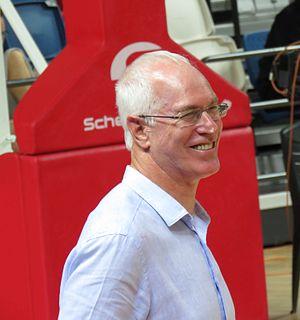
Arik Shivek, né en 1956, à Netanya, en Israël, est un entraîneur israélien de basket-ball.